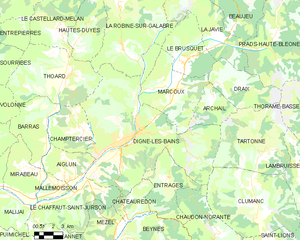
Digne-les-Bains
Kort over kommunen
Kort over kommunen
Digne-les-Bains ofte bare kaldet Digne, er hovedbyen i departementet Alpes-de-Haute-Provence i regionen Provence-Alpes-Côte d'Azur.